Kraich Valley Railway

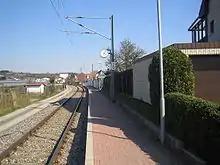
Unteröwisheim Martin-Luther-Str. station

In September 1996, the Kraich Valley Railway was finally incorporated into the operations of the Karlsruhe Stadtbahn. The Karlsruhe Stadtbahn line S 3, which has operated since 1994 from Karlsruhe Central Station to Bruchsal, was extended to Menzingen at the end of the Kraich Valley Railway. In preparation, the station platforms were raised and some of the station crossing loops were extended. In addition, a total of four new stations were established at Bruchsal Schlossgarten, Bruchsal Stegwiesen, Ubstadt Salzbrunnenstr. and Unteröwisheim Martin-Luther-Str.